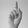
ASL letter: D